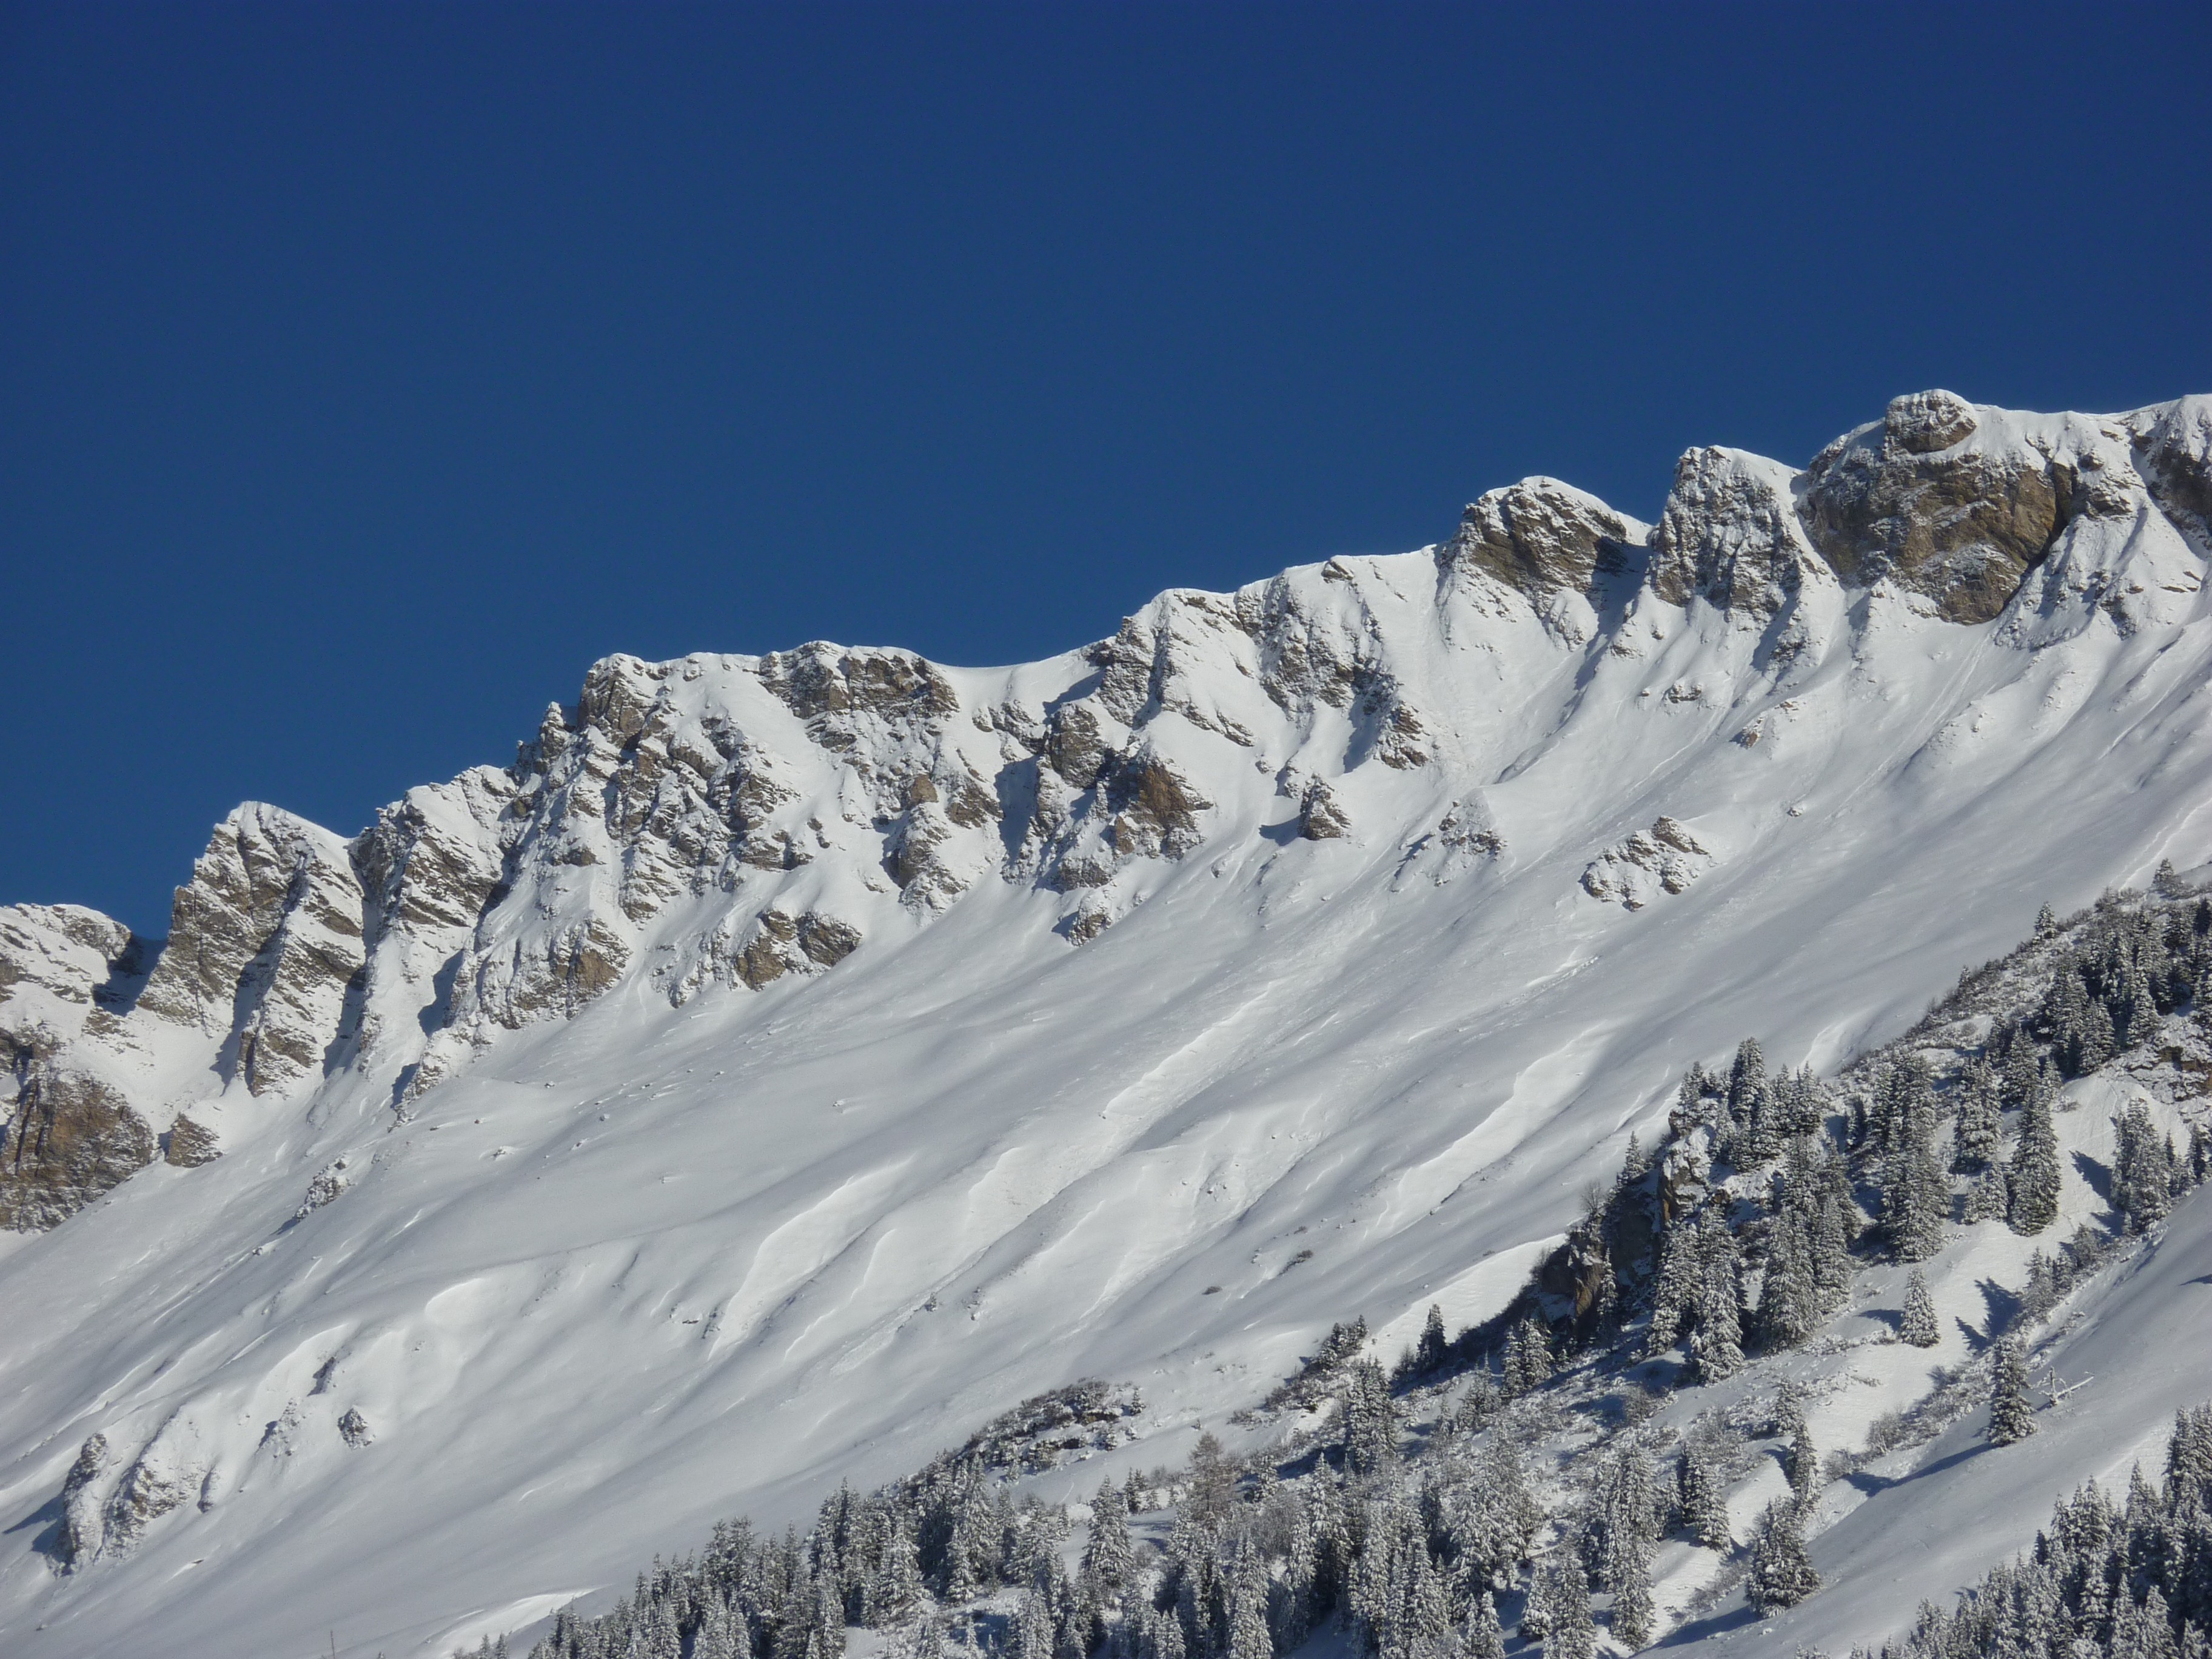
nature, mountain, snow, winter, mountain range, weather, snowy, alpine, skiing, season, ridge, winter sport, massif, resort, mountains, alps, ski, switzerland, cirque, wintry, piste, swiss alps, landform, graub nden, ski touring, deep snow, mountain pass, ski mountaineering, ski equipment, mountainous landforms, geological phenomenon, lenzerheide, black horn